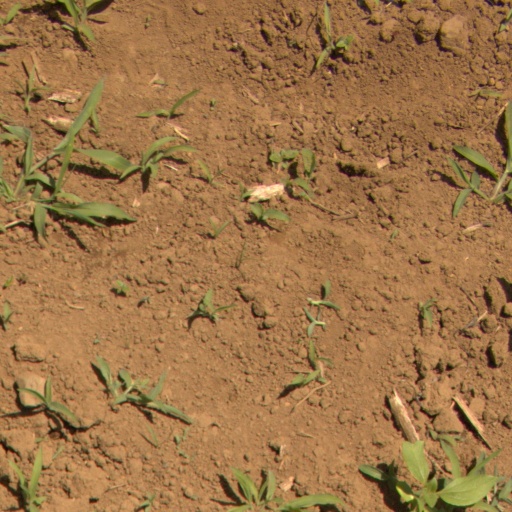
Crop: Jerusalem artichoke